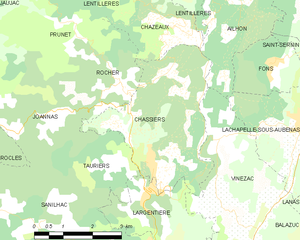
Carte des communes françaises: Chassiers